Manuel Estrada Cabrera

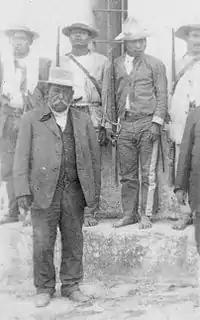
General with some of his soldiers after they were captured in «La Palma» on April 14, 1920. Note how the soldier were barefoot and lacked any kind of uniform.

Prince Wilhelm also described how the country was after two decades of government of Estrada Cabrera. Guatemala was naturally rich: